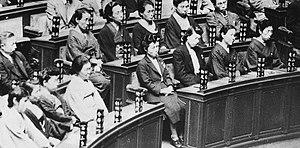
Le Japon, en forme longue l'État du Japon, en japonais Nihon ou Nippon et Nihon-koku ou Nippon-koku respectivement, est un pays insulaire de l'Asie de l'Est, situé entre l'océan Pacifique et la mer du Japon, à l'est de la Chine, de la Corée du Sud et de la Russie, et au nord de Taïwan. Étymologiquement, les kanjis qui composent le nom du Japon signifient « pays d'origine du Soleil » ; c'est ainsi que le Japon est désigné comme le « pays du soleil levant ».
Le nom d'histoire contemporaine du Japon désigne la période ayant suivi la fin de la Seconde Guerre mondiale. La Constitution d'après-guerre a été modifiée, le nouveau texte entrant en application en 1947. Cette période est appelée l'après-guerre ou le Japon d'après-guerre.
L’histoire du Japon commence avec le peuplement d'un groupe d'îles au sud-est de la péninsule coréenne, environ 100 000 ans av. J.-C. Les premières traces d'industrie, des pierres polies, remontent à 32 000 ans. Des poteries, parmi les plus anciennes de l'humanité, sont produites vers 13 000 ans avant notre ère lors de la période Jōmon, et comprennent les premières formes d'œuvres artistiques : les dogū. 400 ans avant notre ère sont introduites des technologies venant de Chine et de Corée comme la riziculture et la fonte du bronze et du fer.